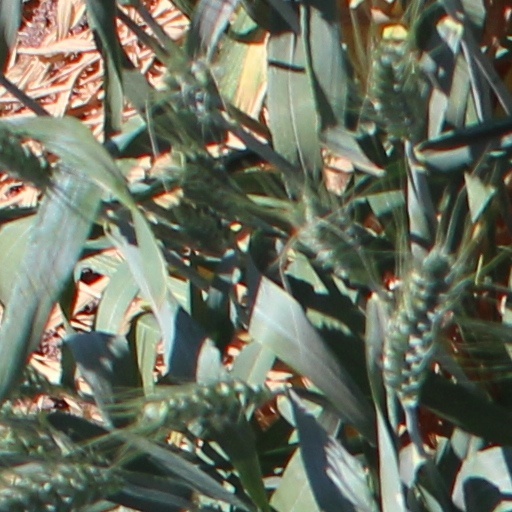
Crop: wheat